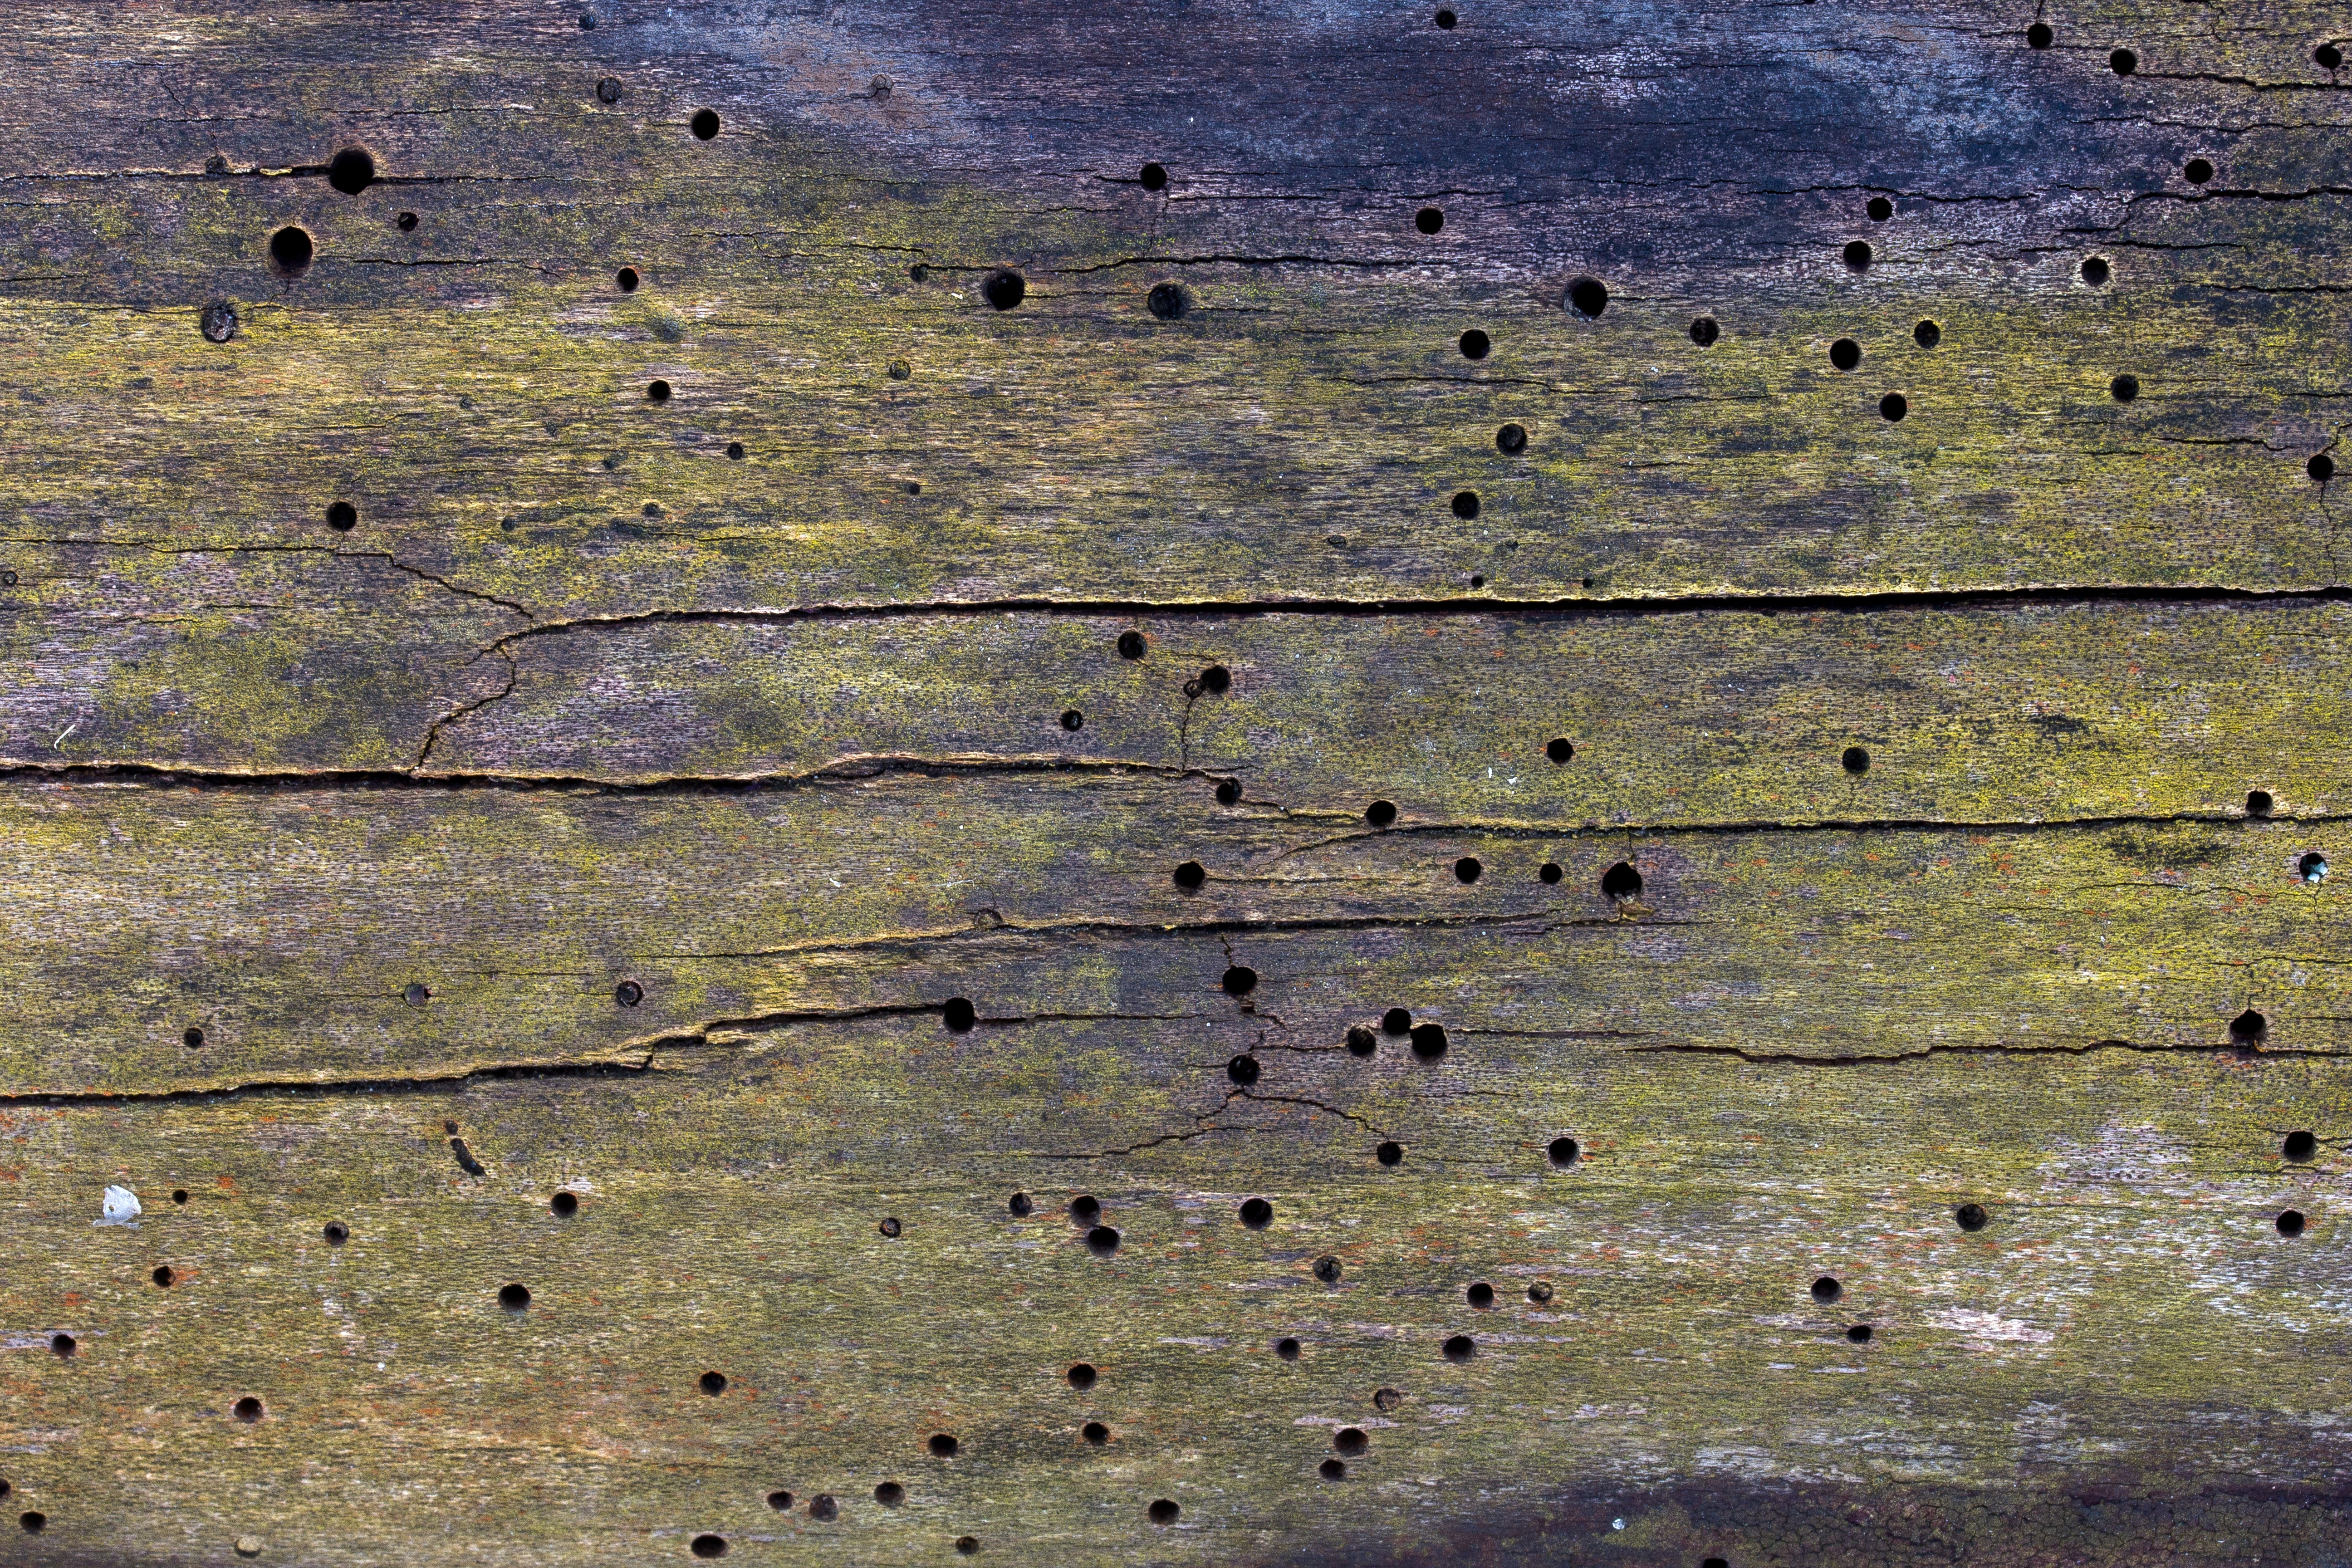
nature, rock, structure, wood, texture, leaf, old, wall, reflection, soil, background, geology, wetland, habitat, tundra